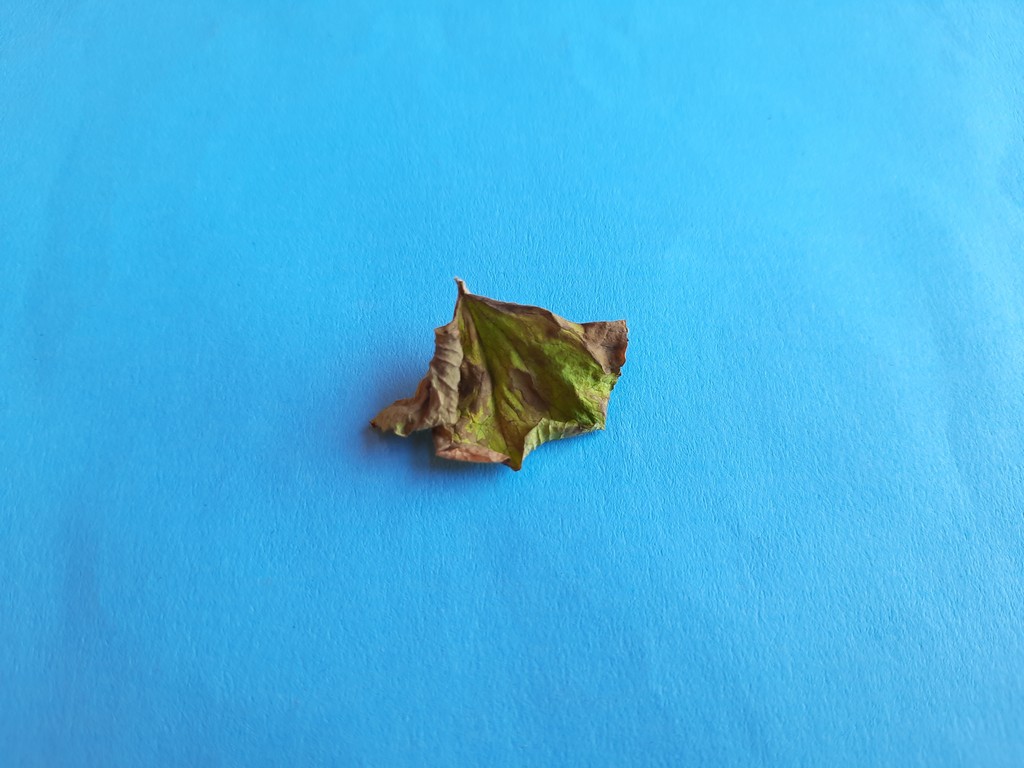
Label: Dried